National Semiconductor SC/MP

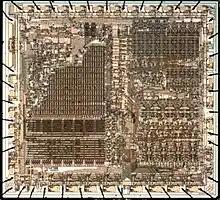
PMOS SC/MP die (ISP-8A/500)

National Semiconductor's SC/MP (pronounced "scamp") for Simple Cost-effective Micro Processor, is an early 8-bit microprocessor which became available in April 1976. It was designed to allow systems to be implemented with the minimum number of additional support chips. SC/MP included a daisy-chained control pin that allowed up to three SC/MP's share a single main memory to produce a multiprocessor system, or to act as controllers in a system with another main central processing unit (CPU). Three versions were released over its lifetime, SCMP-1 through 3, the latter two also known as INS8060 and INS8070.